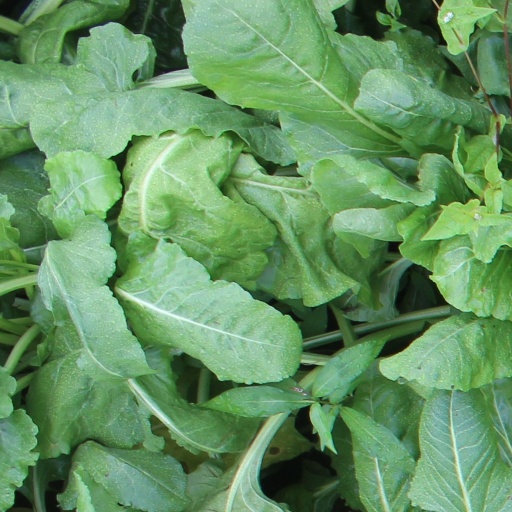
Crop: sugar beet